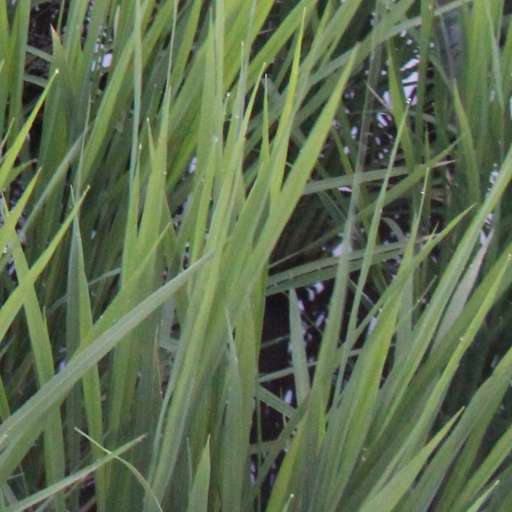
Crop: rice